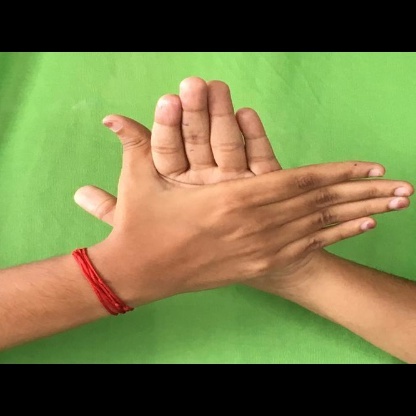
Mudra: Chakra